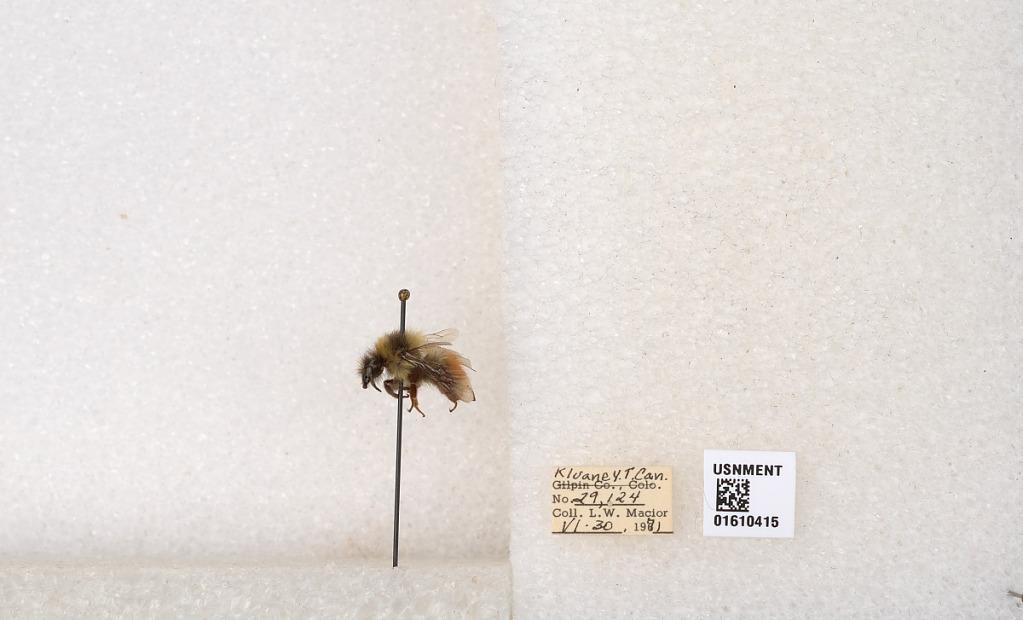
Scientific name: Bombus (Pyrobombus) sylvicola Kirby
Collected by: L. Macior
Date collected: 1981-6-30
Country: Canada
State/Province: Yukon Territory
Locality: Kluane National Park and Reserve
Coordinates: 60.7493, -139.504